Open range

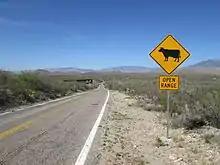
An open range sign along the Interstate 10 Frontage Road in southern Arizona.

Where there are "open range" laws, people wanting to keep animals off their property must erect a legal fence to keep animals out, as opposed to the "herd district" where an animal's owner must fence it in or otherwise keep it on the person's own property. Most eastern states and jurisdictions in Canada require owners to fence in or herd their livestock. Many states in the west, e.g. Texas, are at least nominally still open-range states.